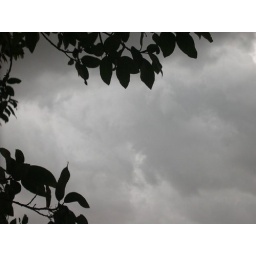
Rain clouds rolling in caught through one of the windows of my house.